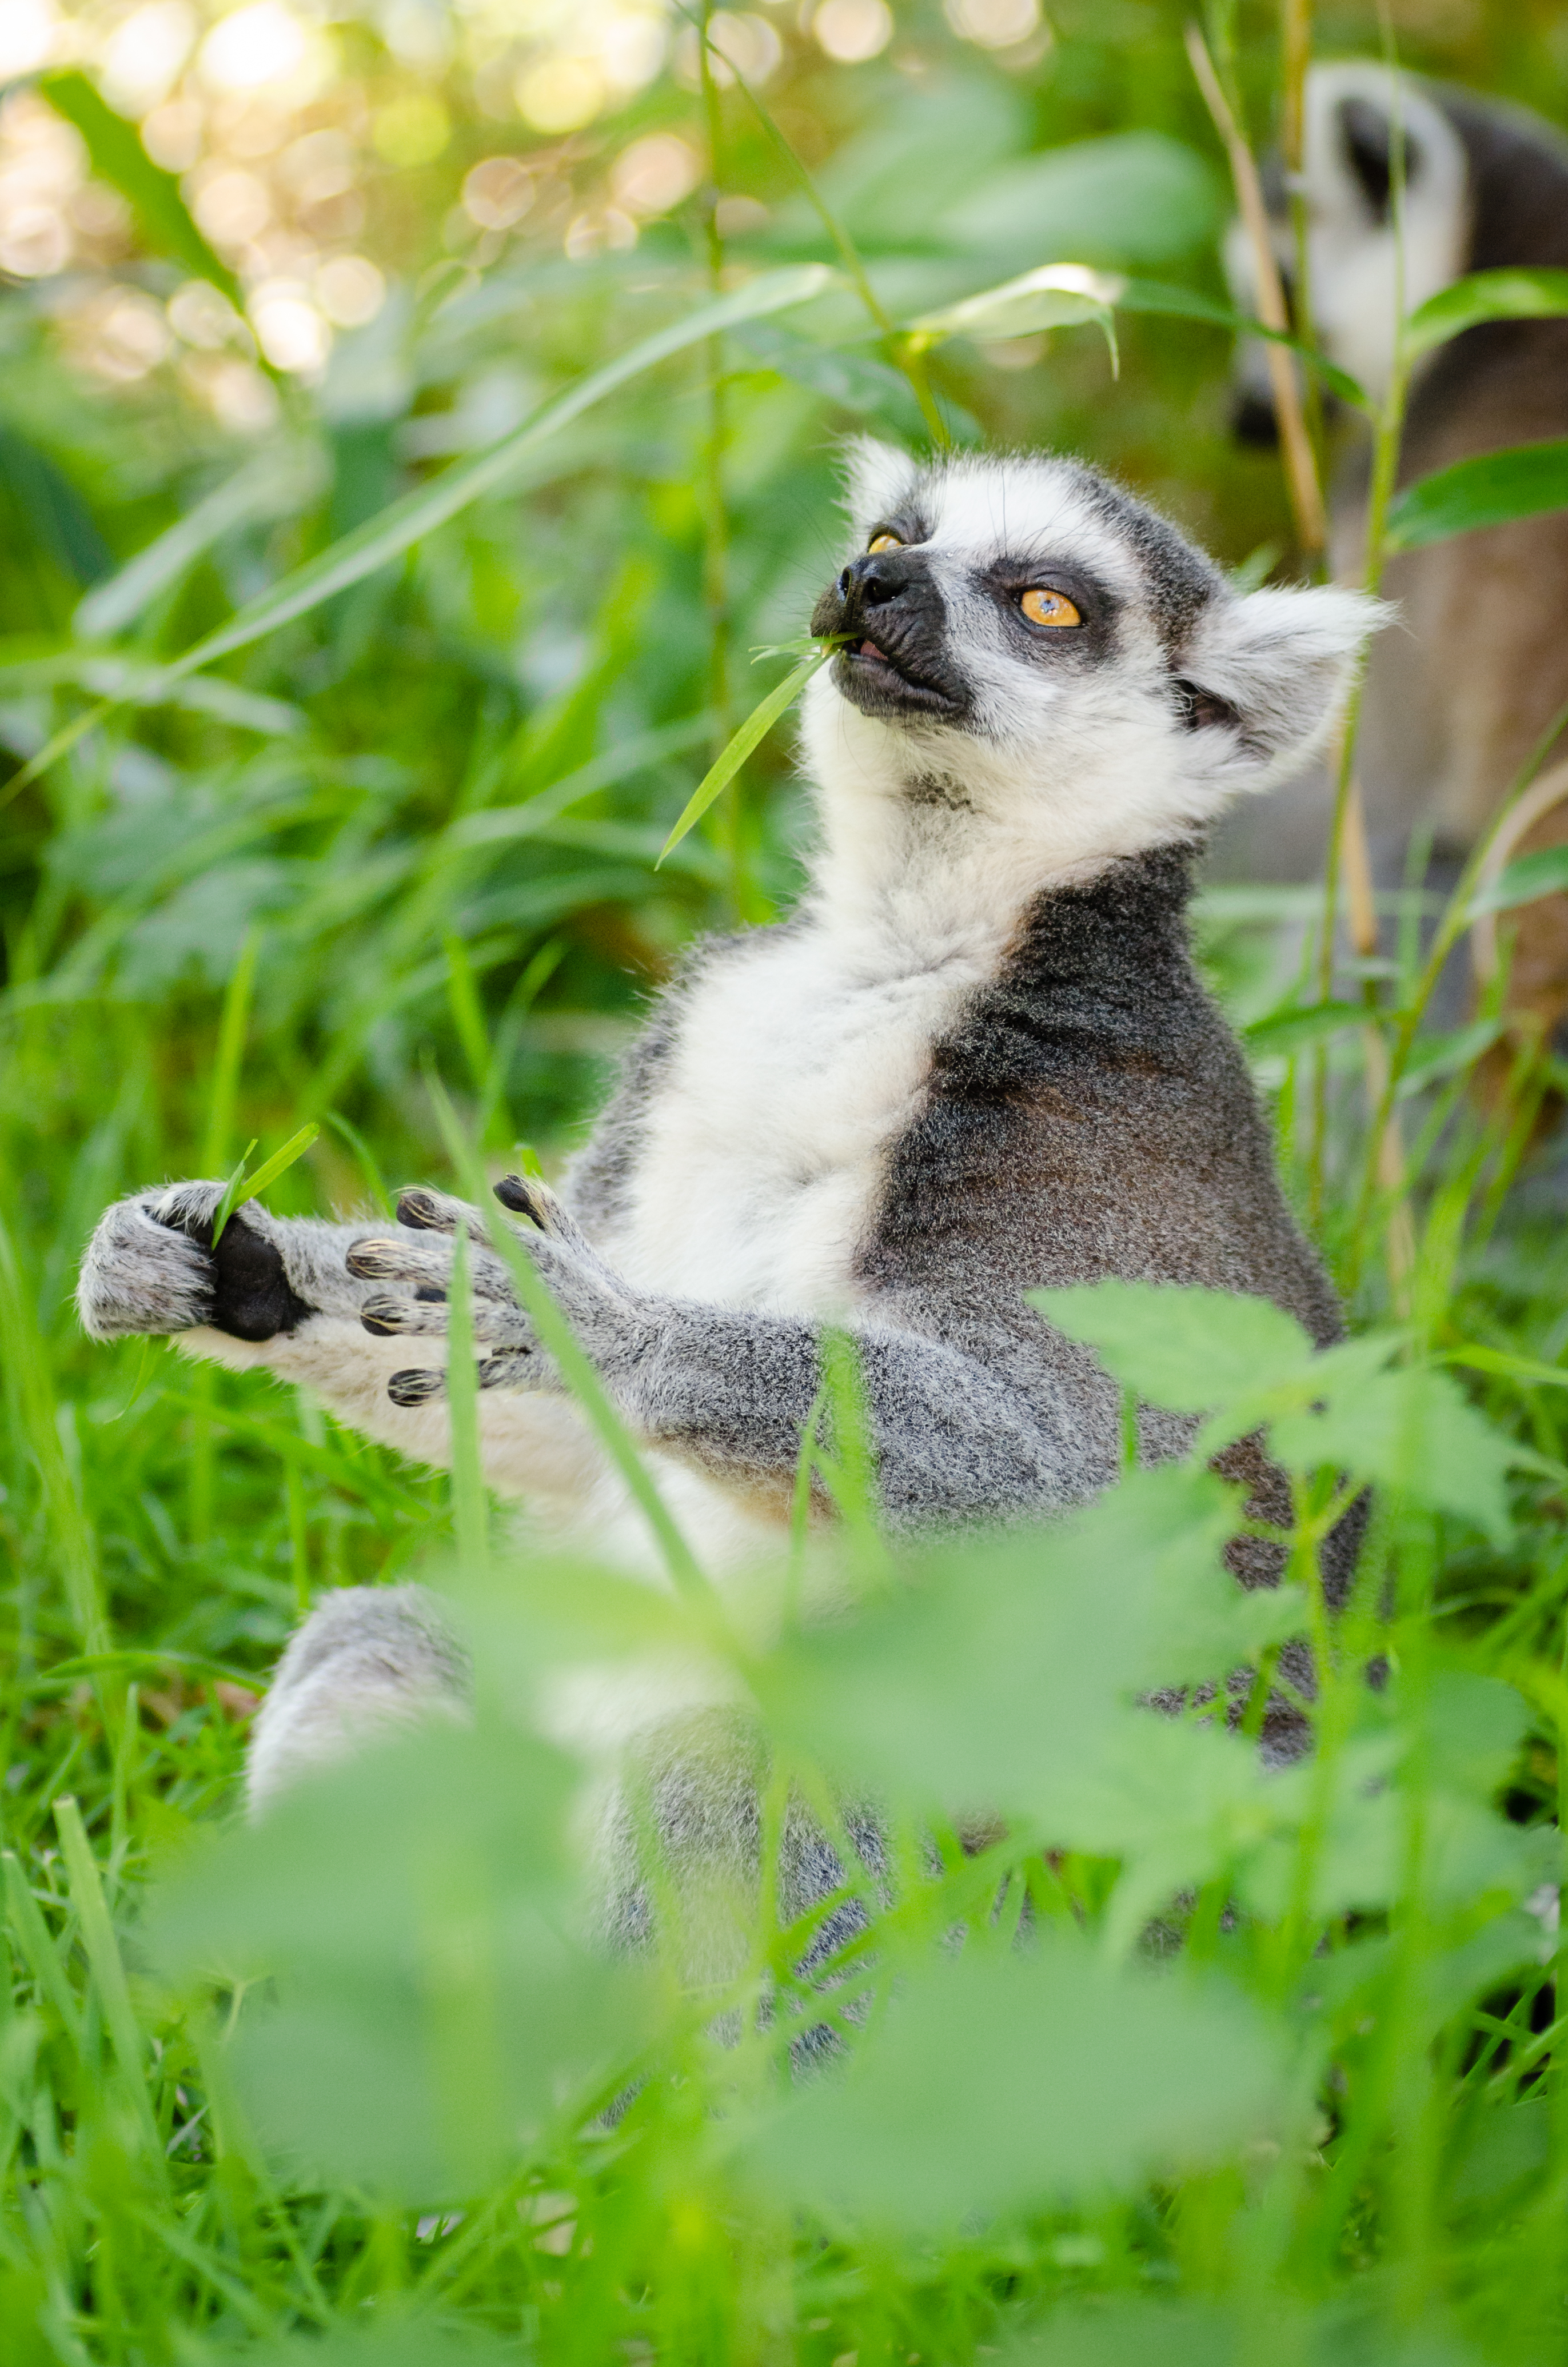
tree, nature, grass, branch, bokeh, ring, feet, animal, cute, wildlife, zoo, fur, mammal, nikon, fauna, primate, eyes, hands, animals, madagascar, vertebrate, tier, fell, augen, baum, adorable, lemur, d7000, niedlich, tailed, catta, katta, tierpart, madagaskar, 300mm, fuse, gr n, s s, h nde